2014–15 Washington Capitals season

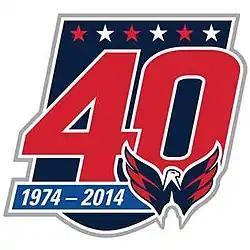
The Washington Capitals 40th Anniversary patch

Less than two weeks after the end of the Capitals' 2013–14 season, where the team missed the playoffs for the first time since 2007, the Washington Capitals announced that Head Coach Adam Oates was fired and general manager George McPhee would not have his contract with the team renewed. On May 26, 2014, the Capitals promoted Brian MacLellan to be senior vice president and general manager and named Barry Trotz their new head coach.